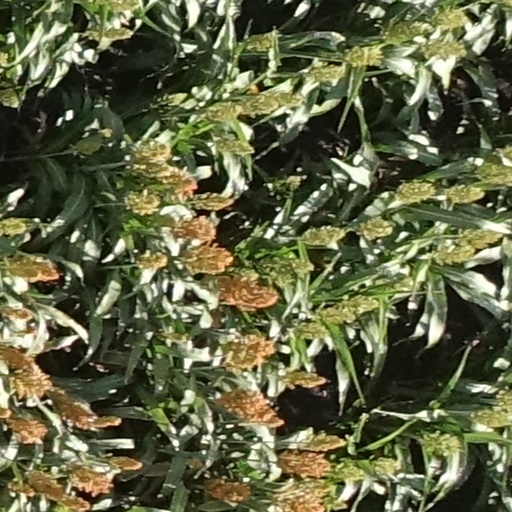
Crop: sorghum